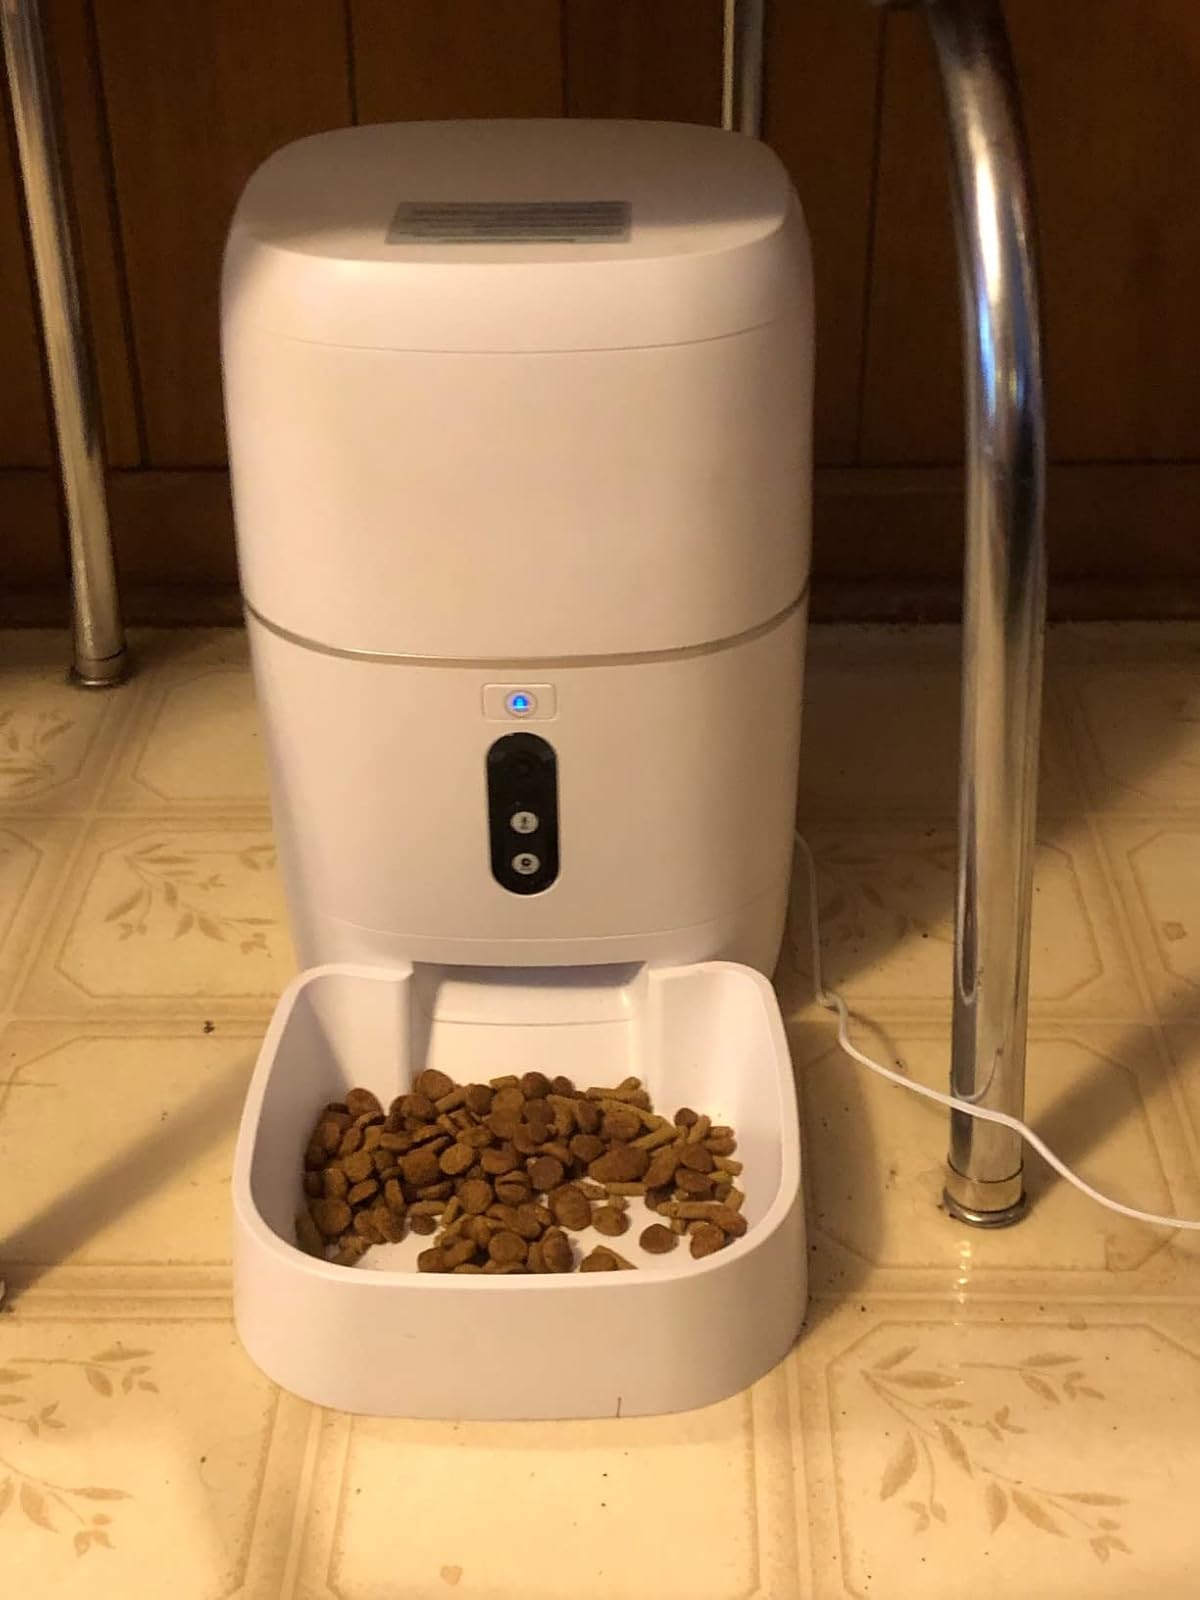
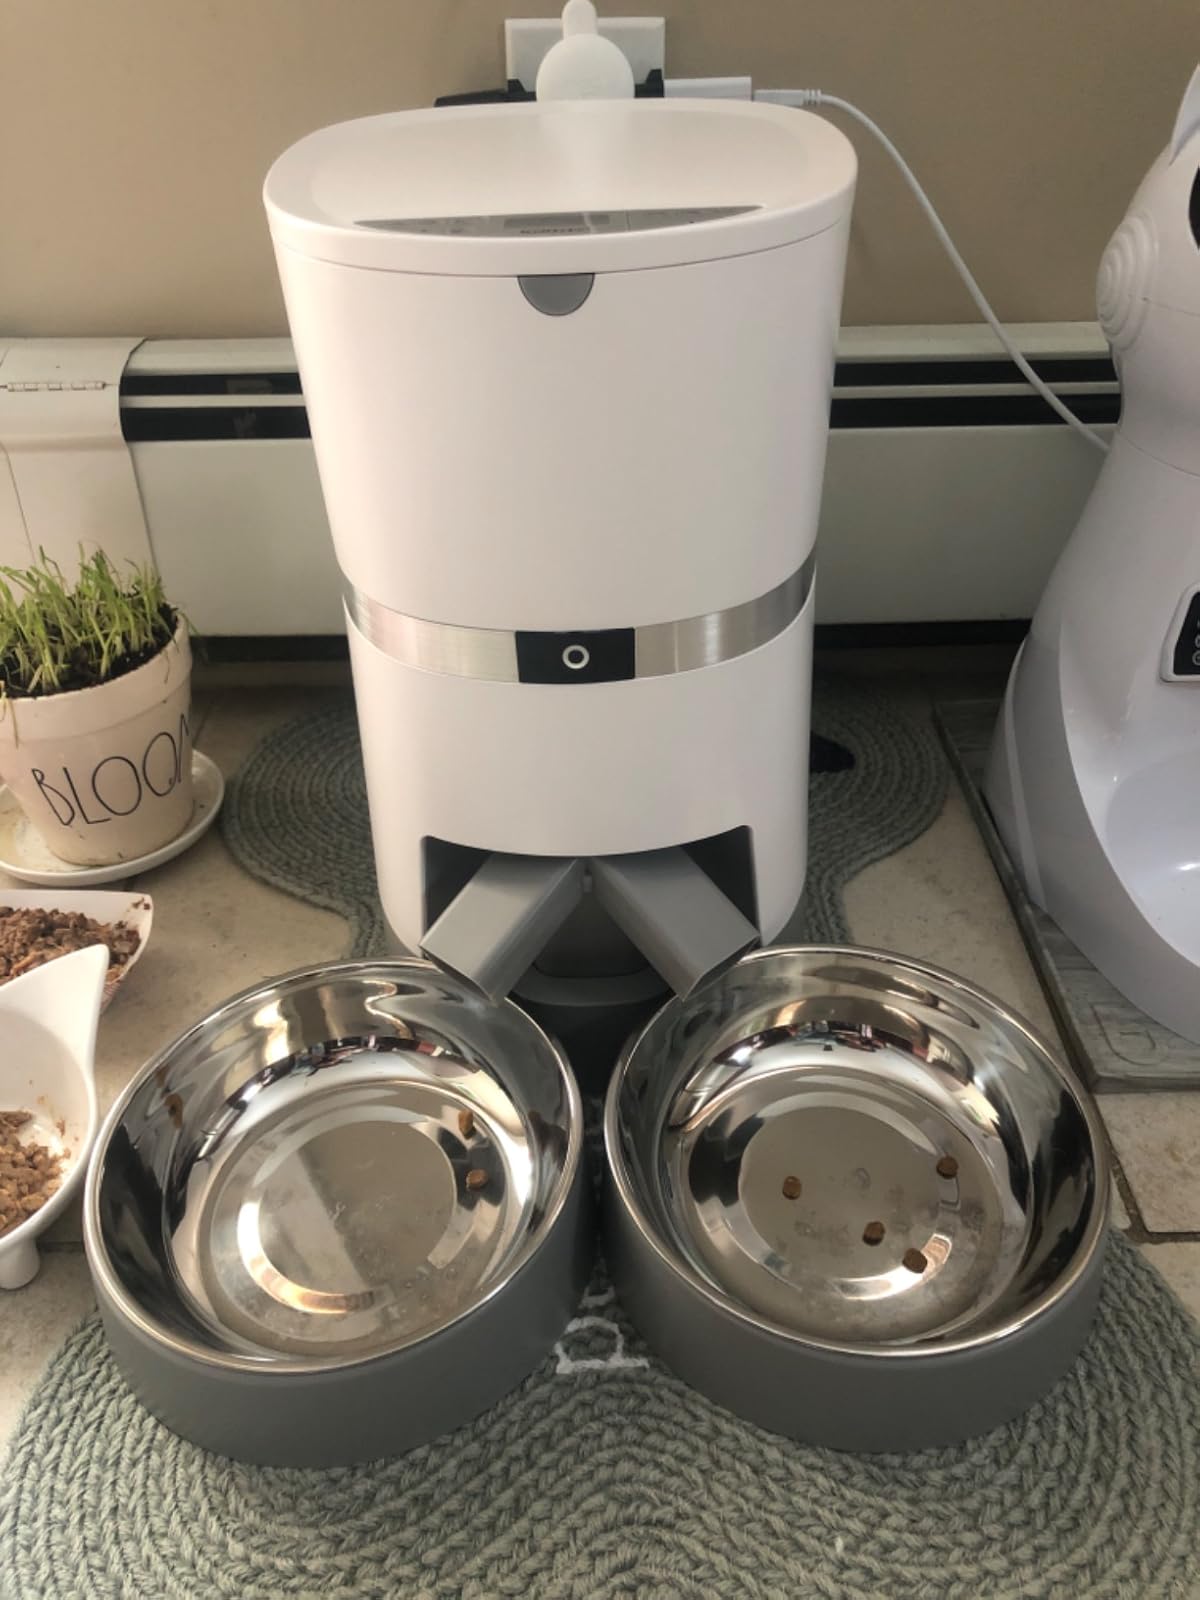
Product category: items_feeder
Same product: no